Volsdalen Church

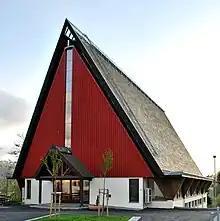
View of the church

Volsdalen Church is a parish church of the Church of Norway in Ålesund Municipality in Møre og Romsdal county, Norway. It is located on the south side of the island of Nørvøya in the town of Ålesund. It is one of the three churches for Ålesund and Volsdalen parish which is part of the Nordre Sunnmøre prosti (deanery) in the Diocese of Møre. The red, wooden church was built in a rectangular design in 1974 using plans drawn up by the architect Leif Olav Moen. The church seats about 500 people.